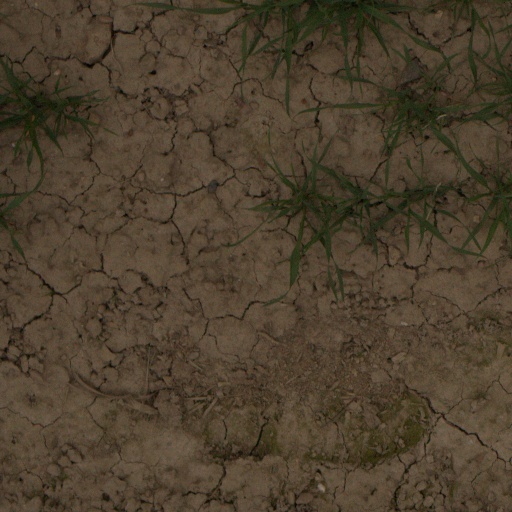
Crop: wheat